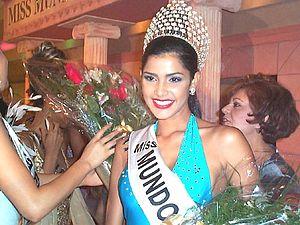
Miss Nicaragua est un concours de beauté féminine destiné aux jeunes femmes habitantes et de nationalité nicaraguayenne, âgées de 18 à 26 ans. Le concours se tient généralement au Théâtre national Rubén Dario à Managua. Il est qualificatif à Miss Univers et Miss international. La lauréate du concours est désignée pour représenter le pays à Miss Univers et sa première dauphine à Miss international. Depuis 2005, il n'envoie plus de candidates au concours Miss Monde où principalement, la deuxième dauphine ou la gagnante du concours y participait. Dès 2011, les représentantes de Miss Monde sont élues au concours Miss Monde Nicaragua.
Miss Univers 2002, est la 51ᵉ édition du concours de Miss Univers, a eu lieu le 29 mai 2002, au Roberto Clemente Coliseum, à San Juan, Porto Rico.